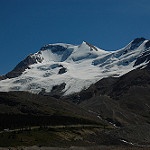
Scene: Outdoor